Musical Unit of the Spanish Royal Guard

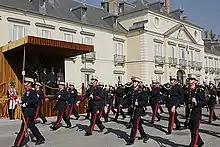
The Military Band of the Royal Guard during an official welcome ceremony hosted by King Juan Carlos I for Russian President Vladimir Putin.

The marching band has performed it precision marching drill throughout Europe, with notable performances being in London, Paris, Cologne, Bucharest, and Moscow.